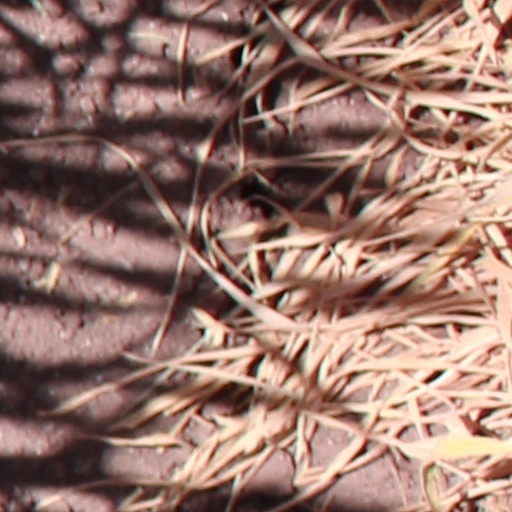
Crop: wheat